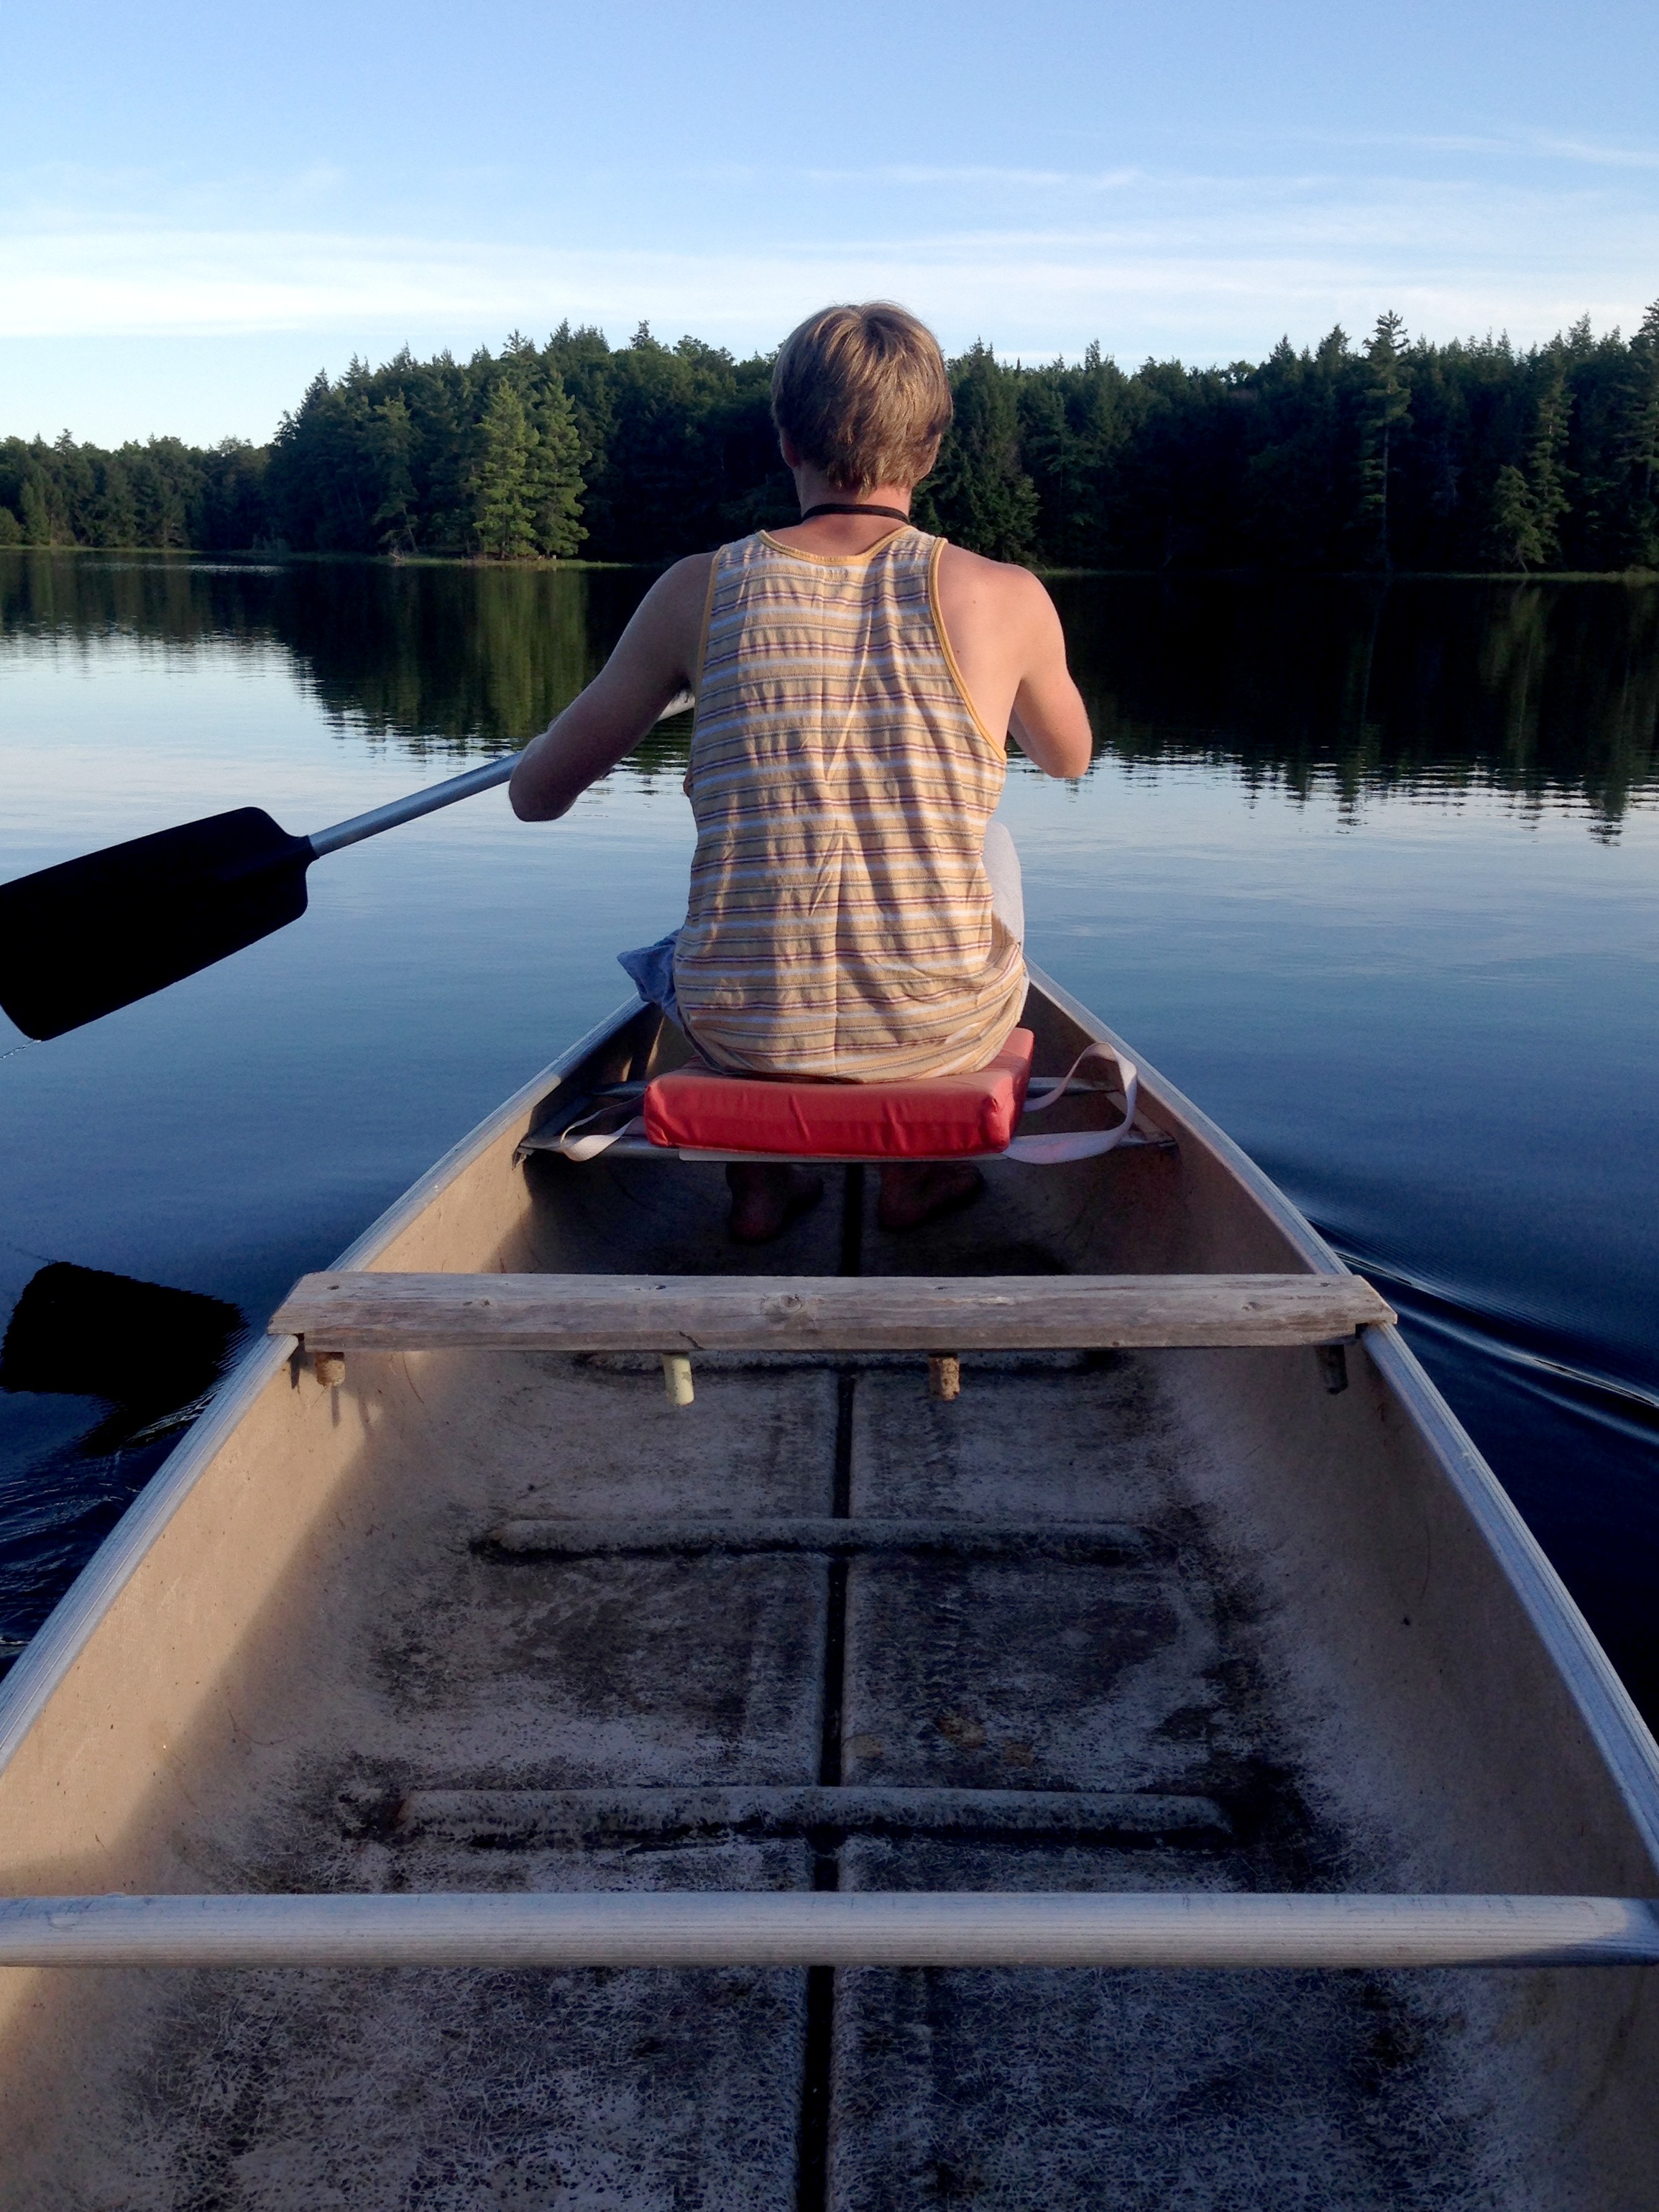
water, boat, lake, boy, canoe, paddle, reflection, vehicle, boating, watercraft, rowing, skiff, watercraft rowing